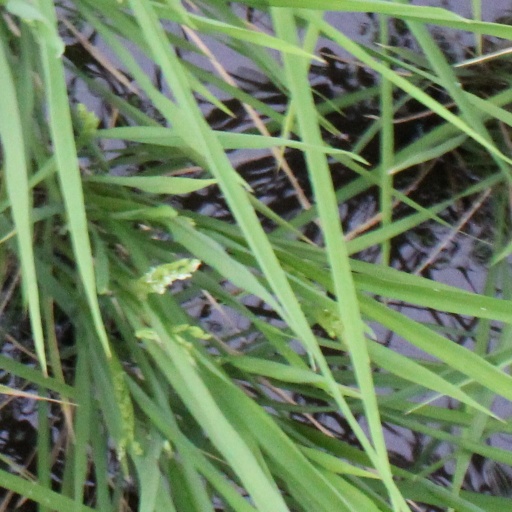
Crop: rice